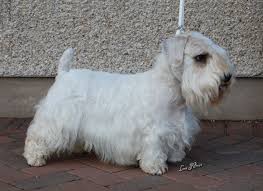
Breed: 211-n000058-Sealyham_terrier